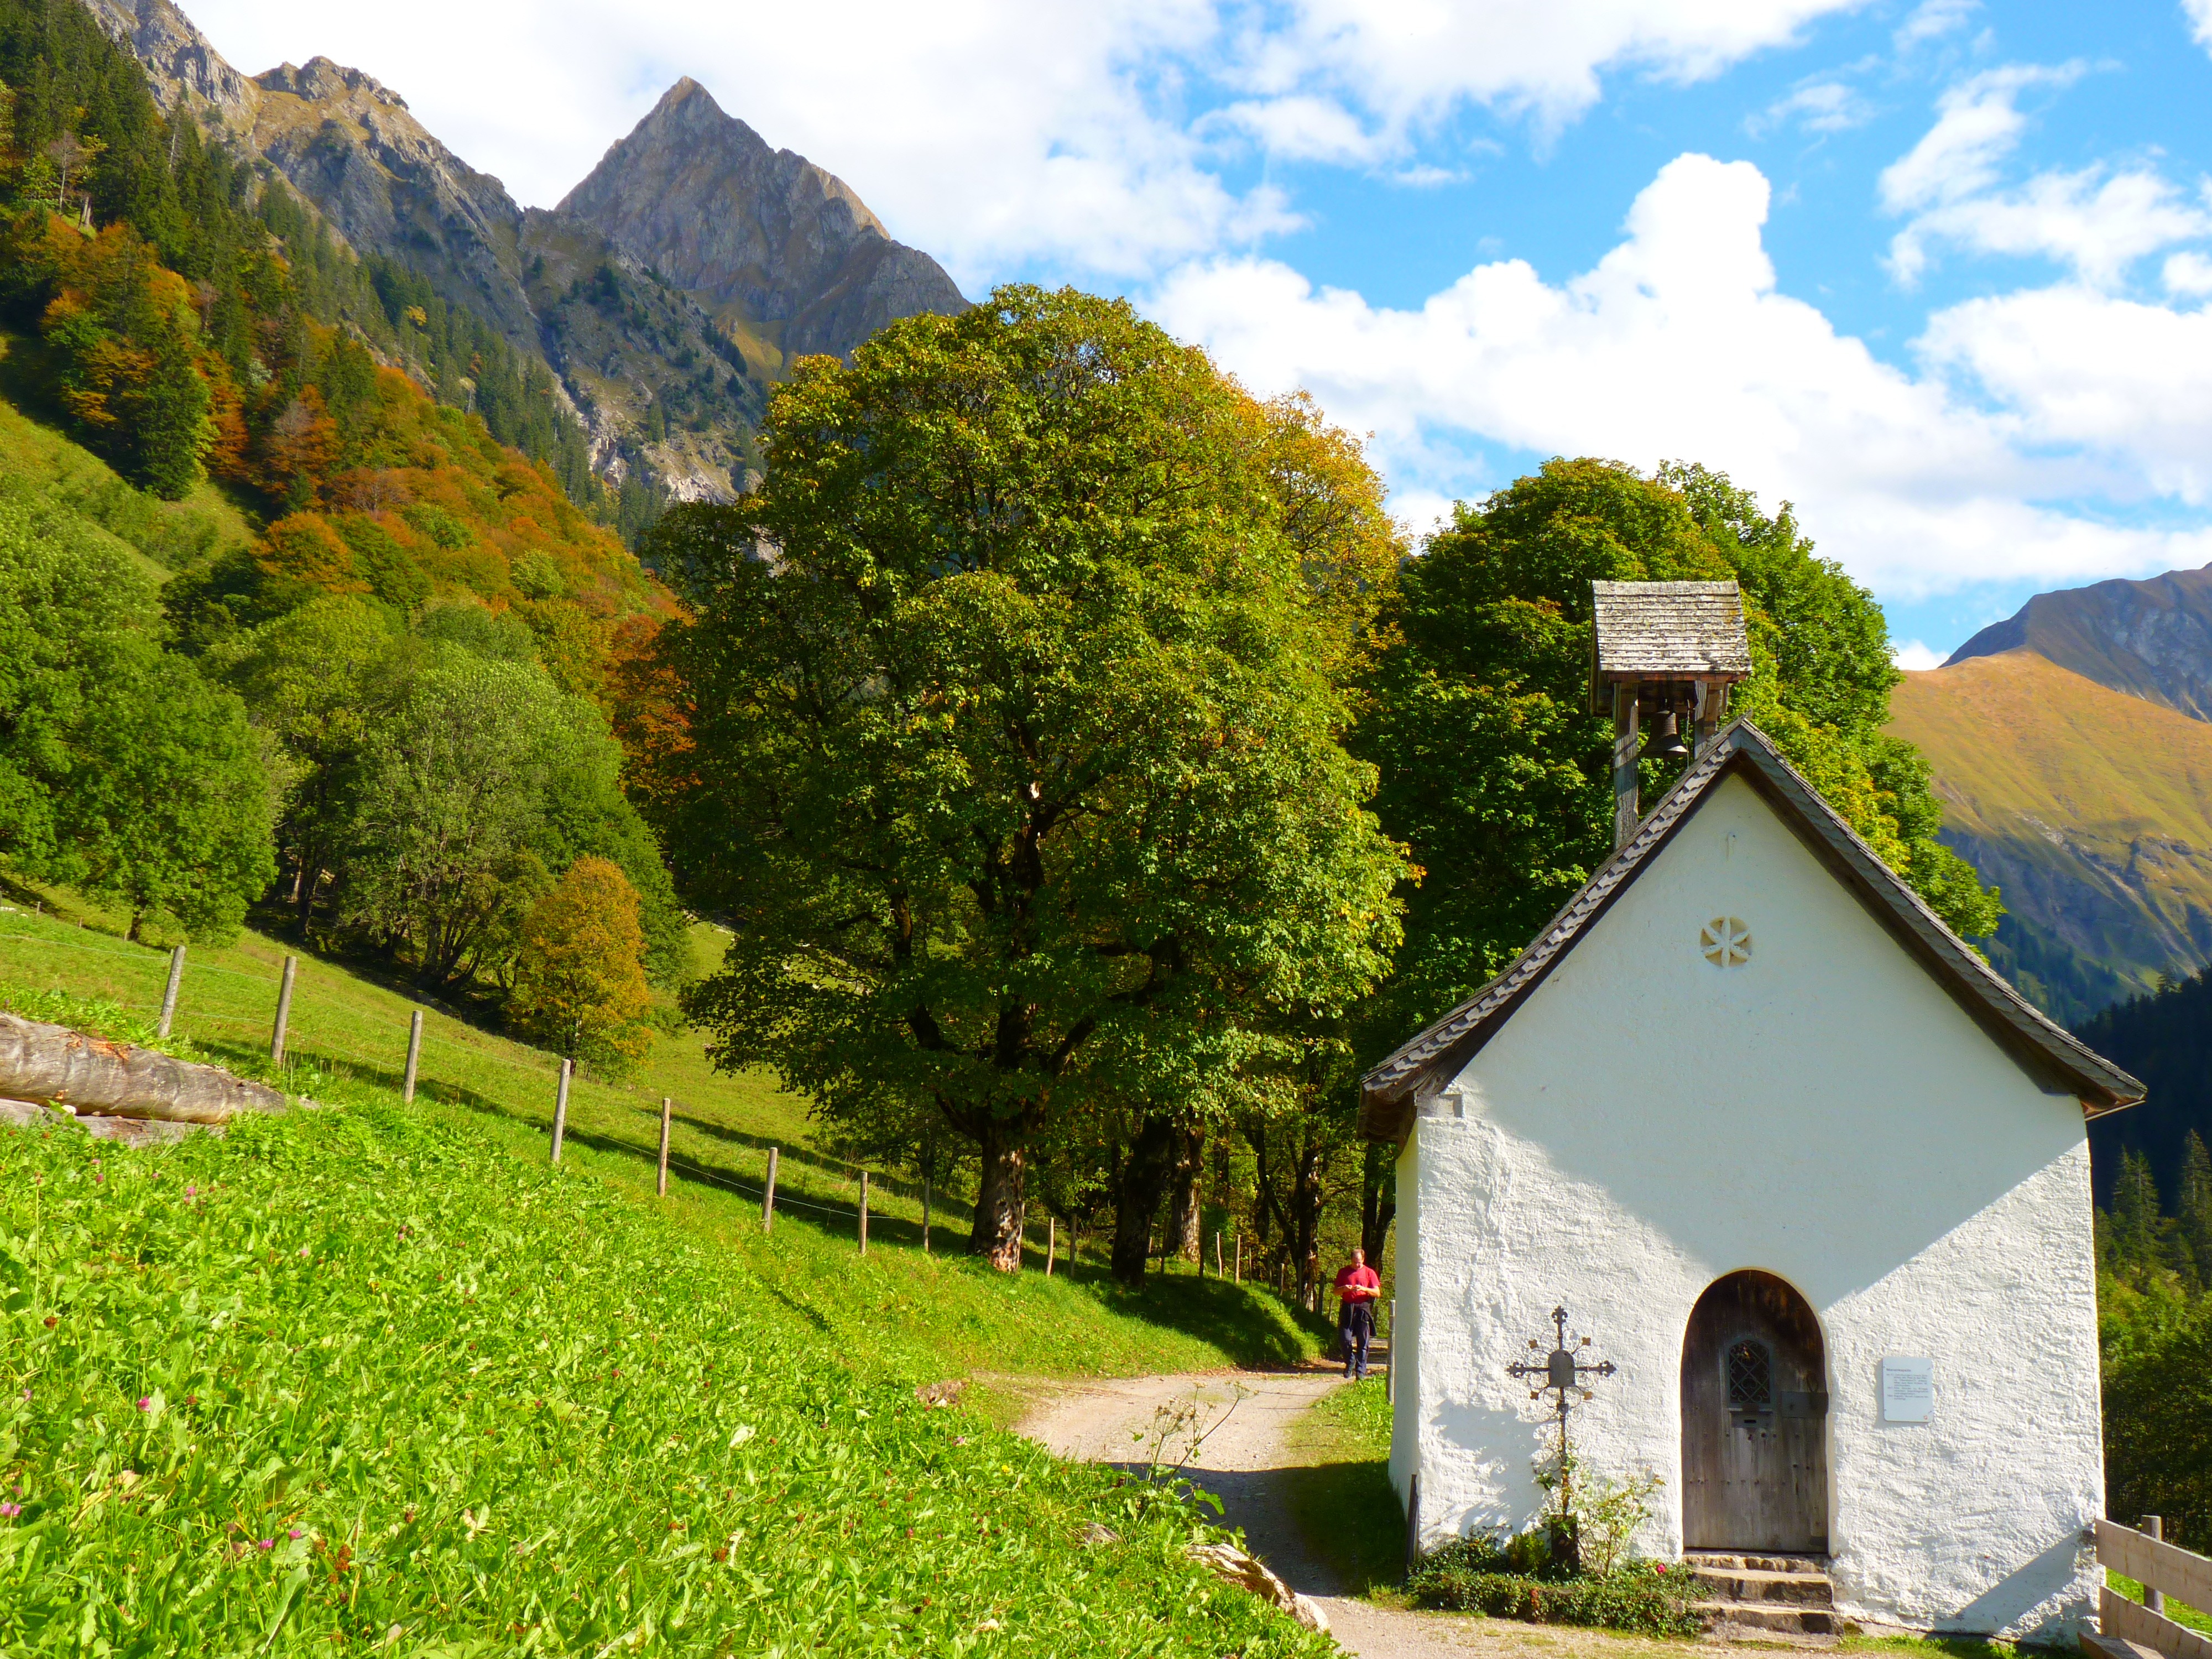
mountain, farm, meadow, hill, valley, mountain range, village, cottage, autumn, church, chapel, tourism, mountains, alps, monastery, estate, rural area, mountainous landforms, gerstruben